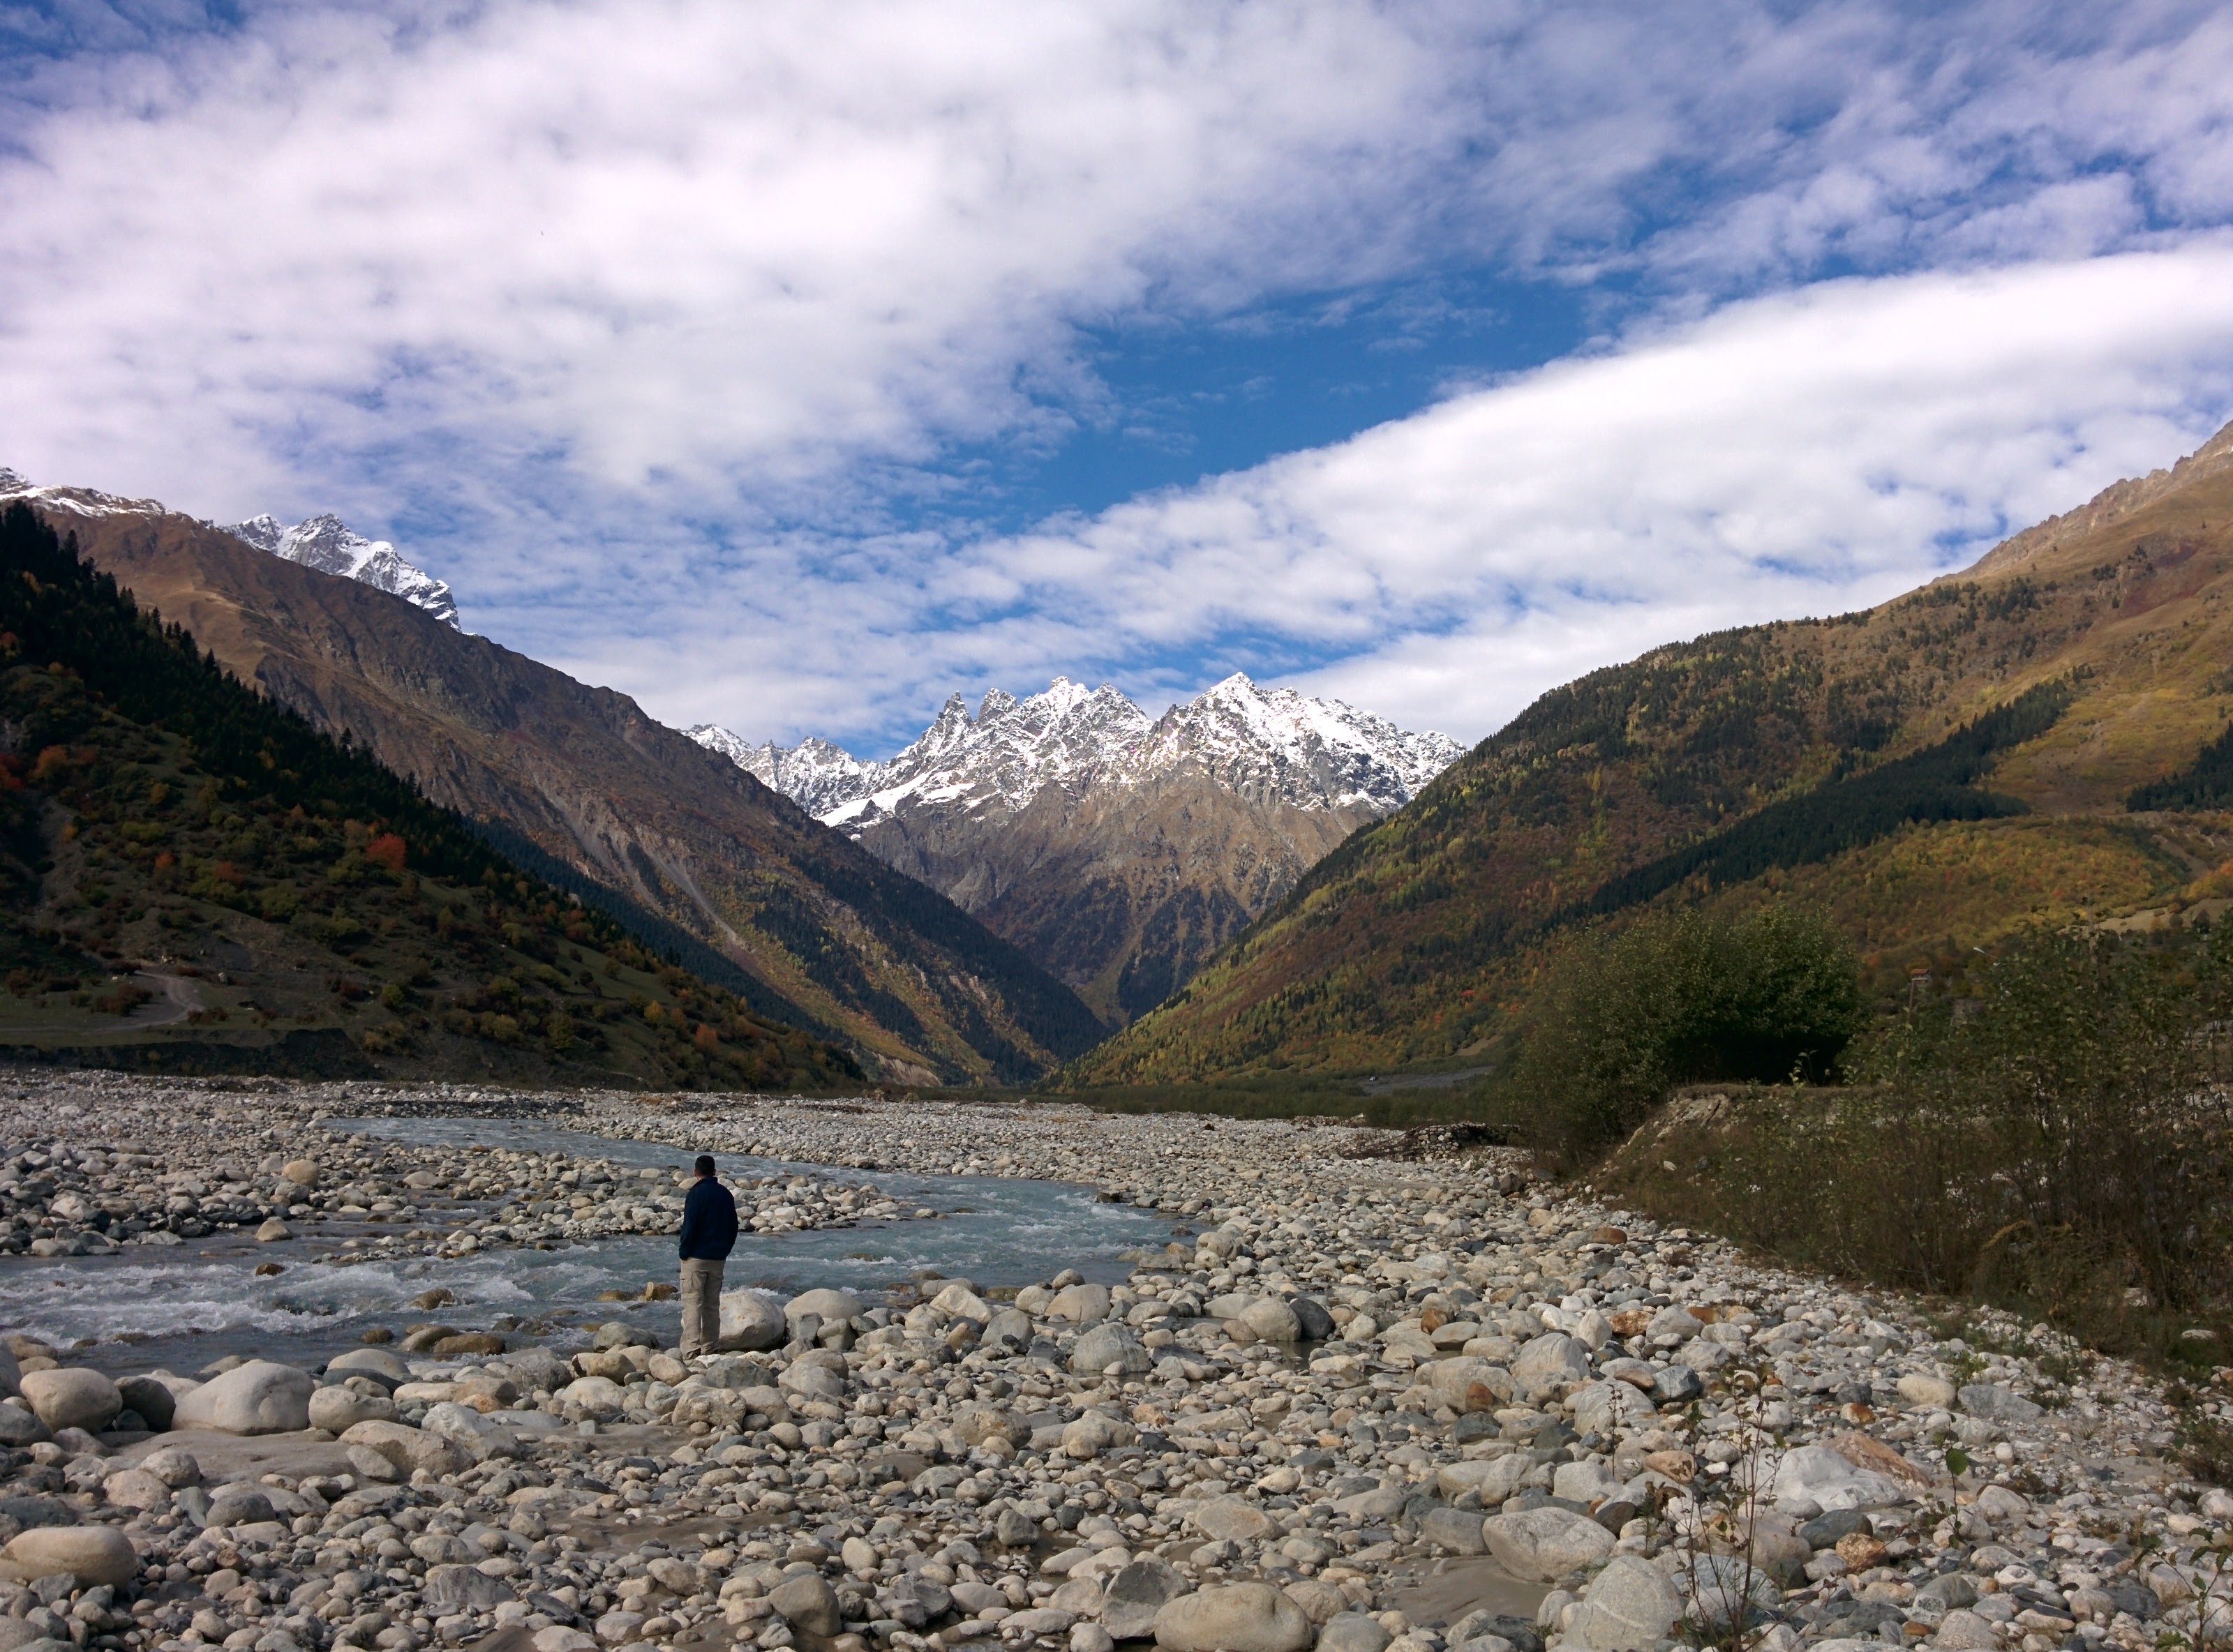
landscape, nature, rock, wilderness, walking, mountain, snow, cloud, hiking, hill, lake, adventure, river, valley, mountain range, travel, highland, ridge, geology, alps, backpacking, plateau, georgia, fell, loch, moraine, landform, mountain pass, geographical feature, mountainous landforms